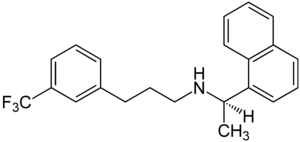
Le cinacalcet est un médicament activant les récepteurs sensibles au calcium et utilisé, en particulier, dans l'insuffisance rénale chronique et l'hyperparathyroïdie.